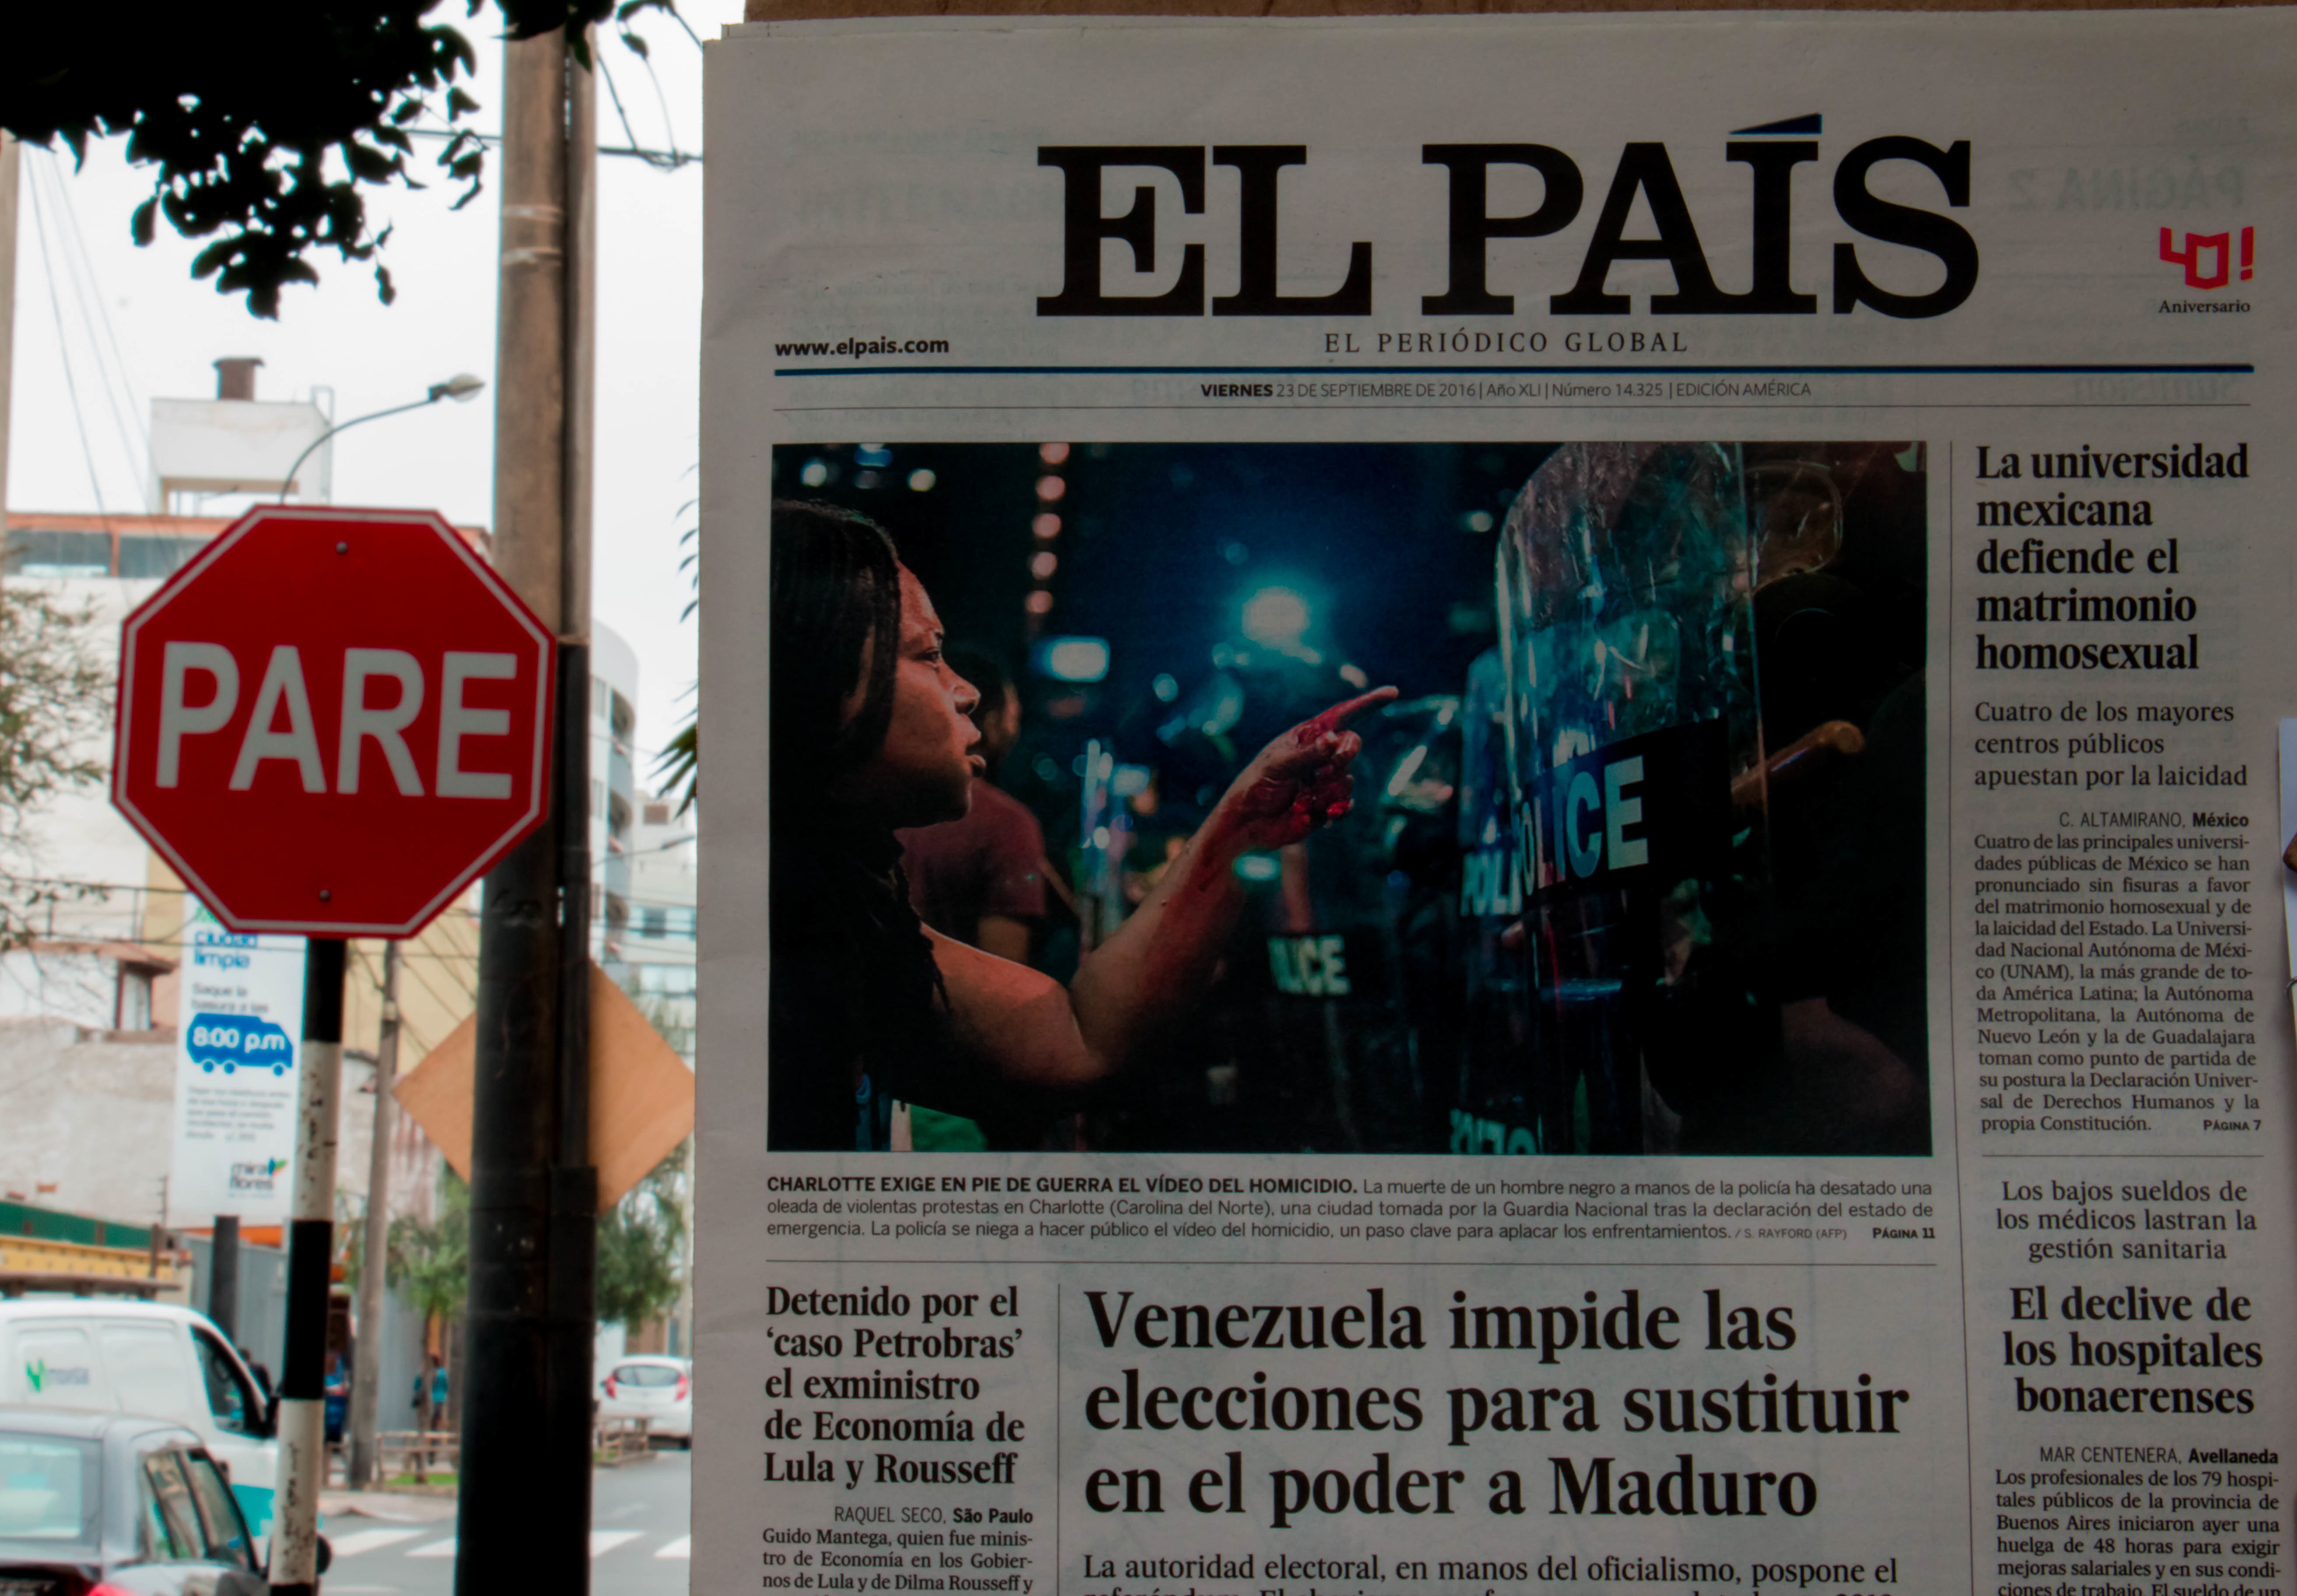
advertising, brand, poster